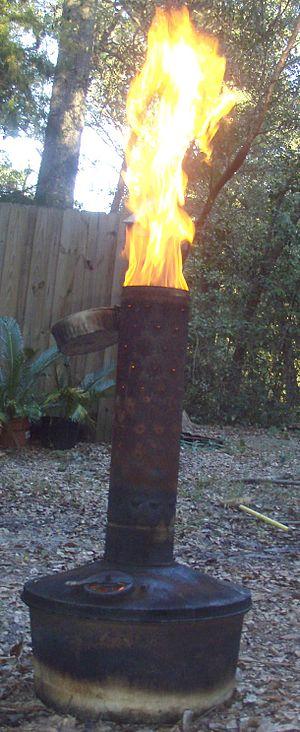
Les gelées de printemps sont des gelées qui se produisent généralement en avril et en mai dans l'hémisphère nord. Ces gelées tardives, arrivant après l'hiver, touchent les bourgeons de la vigne et d'autres arbres fruitiers, alors que ceux-ci ont débourré et n’ont plus de coque protectrice.